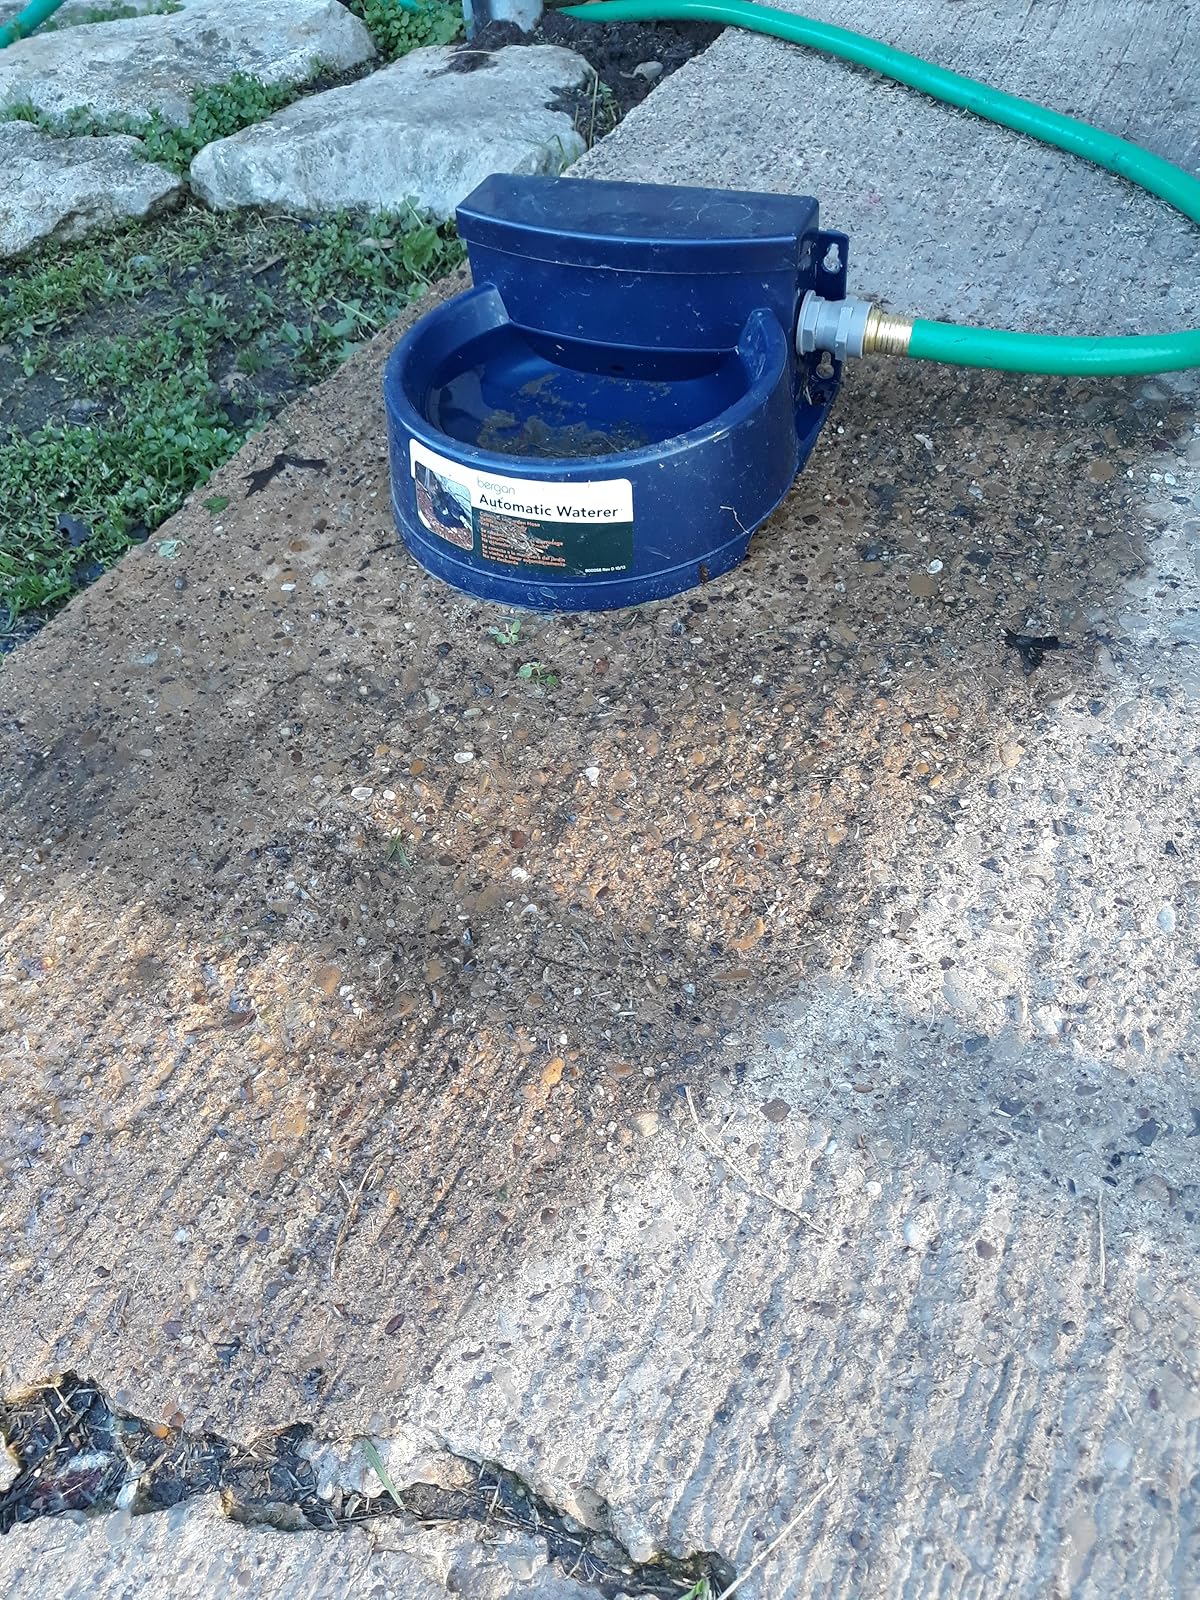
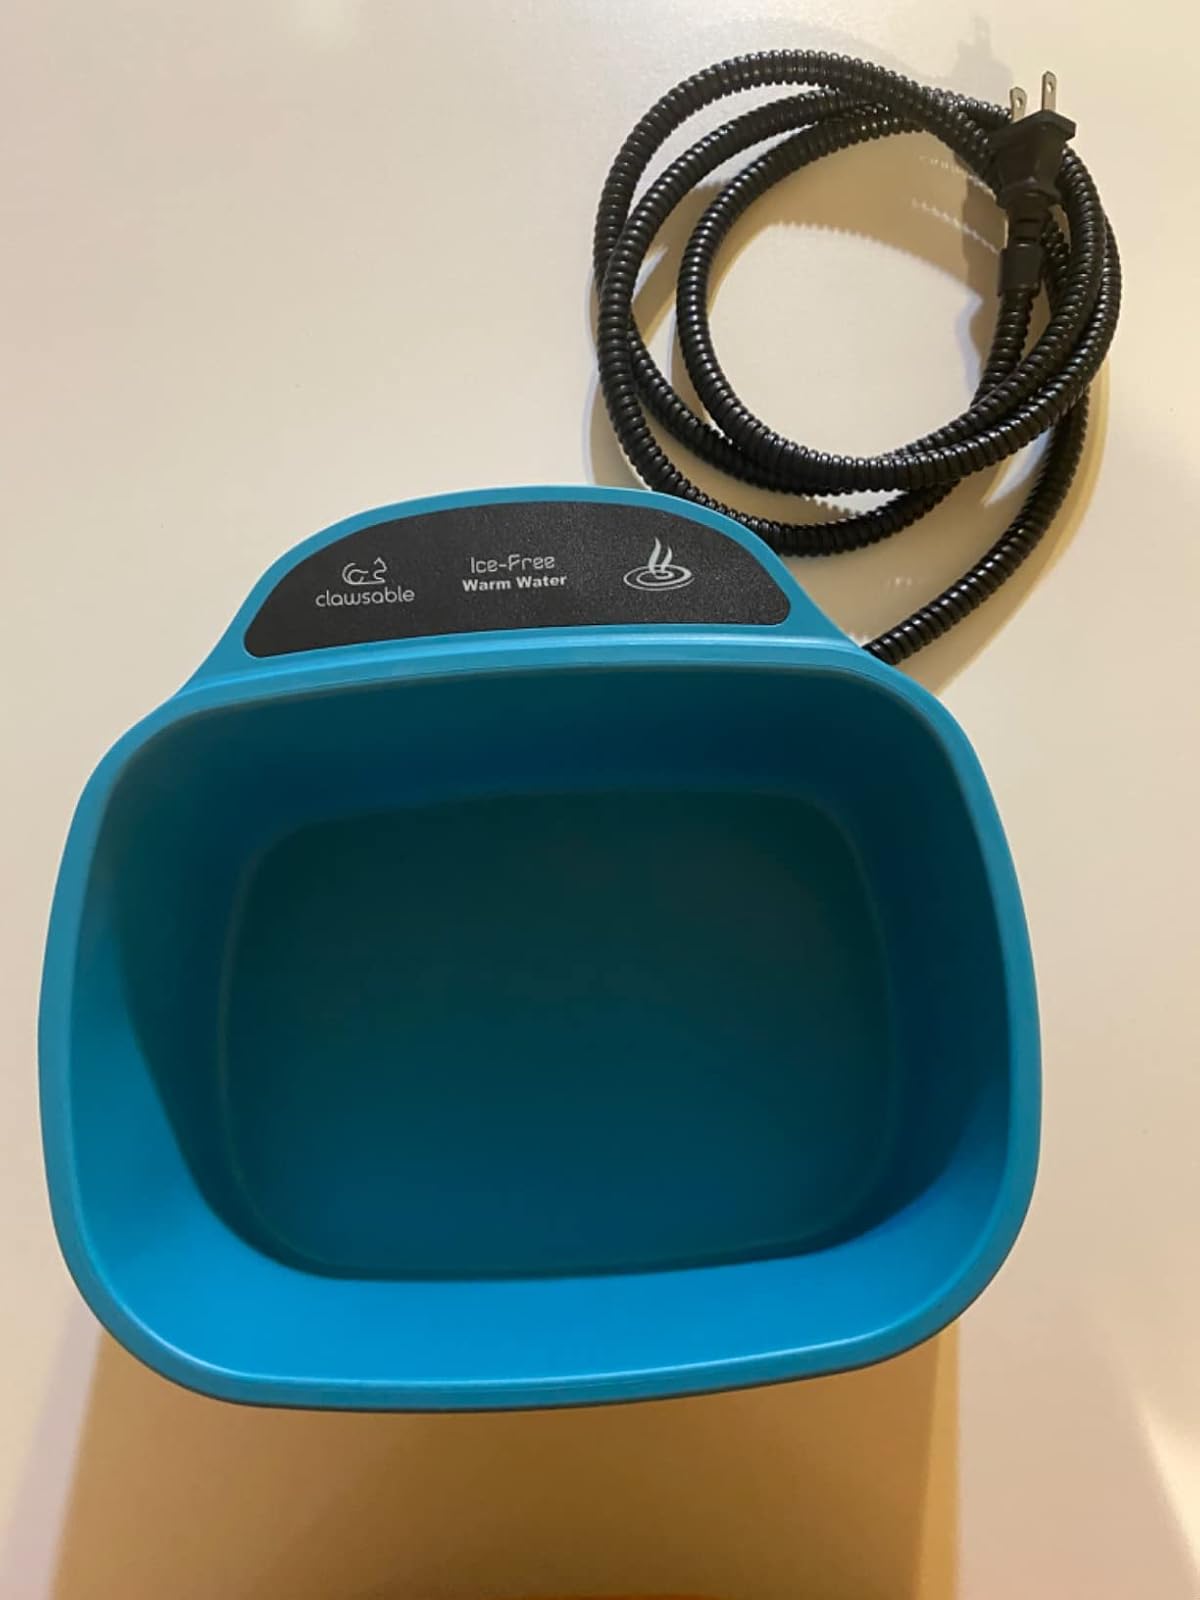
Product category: items_bowl
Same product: no